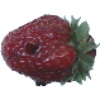
Label: strawberry_wedge